Porto Conte

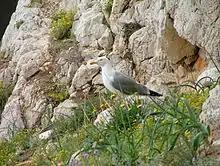
A Mediterranean herring gull ("Larus michahellis)" on the cliffs of Capo Caccia

Mammals that inhabit the Mediterranean scrub and garrigue areas are the wild rabbit ("Oryctolagus cuniculus") and the Sardinian hare ("Lepus capensis mediterraneus"). In the 1970s, fallow deer ("Dama dama"), Giara ponies ("Equus caballus giarae") and white donkeys ("Equus asinus" var. "albina") from Asinara were reintroduced in the area of the forestry yard managed by the Forestry Authority. Other common mammals include the Sardinian wild boar ("Sus scrofa meridionalis"), weasel ("Mustela nivalis") and fox ("Vulpes vulpes").